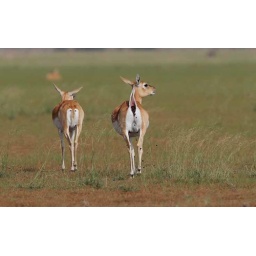
Female black bucks running in Tal Chhapar Wild Life Sanctuary of Rajasthan, India. GS Bhardwaj